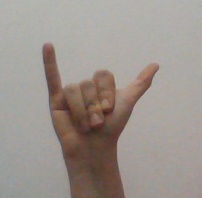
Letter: ya